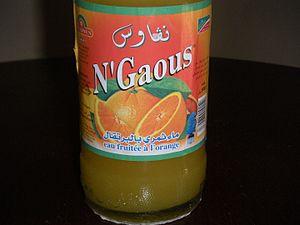
N'Gaous est une commune de la wilaya de Batna en Algérie, située à 31 km au nord-est de Barika et à 80 km environ à l'ouest de Batna.